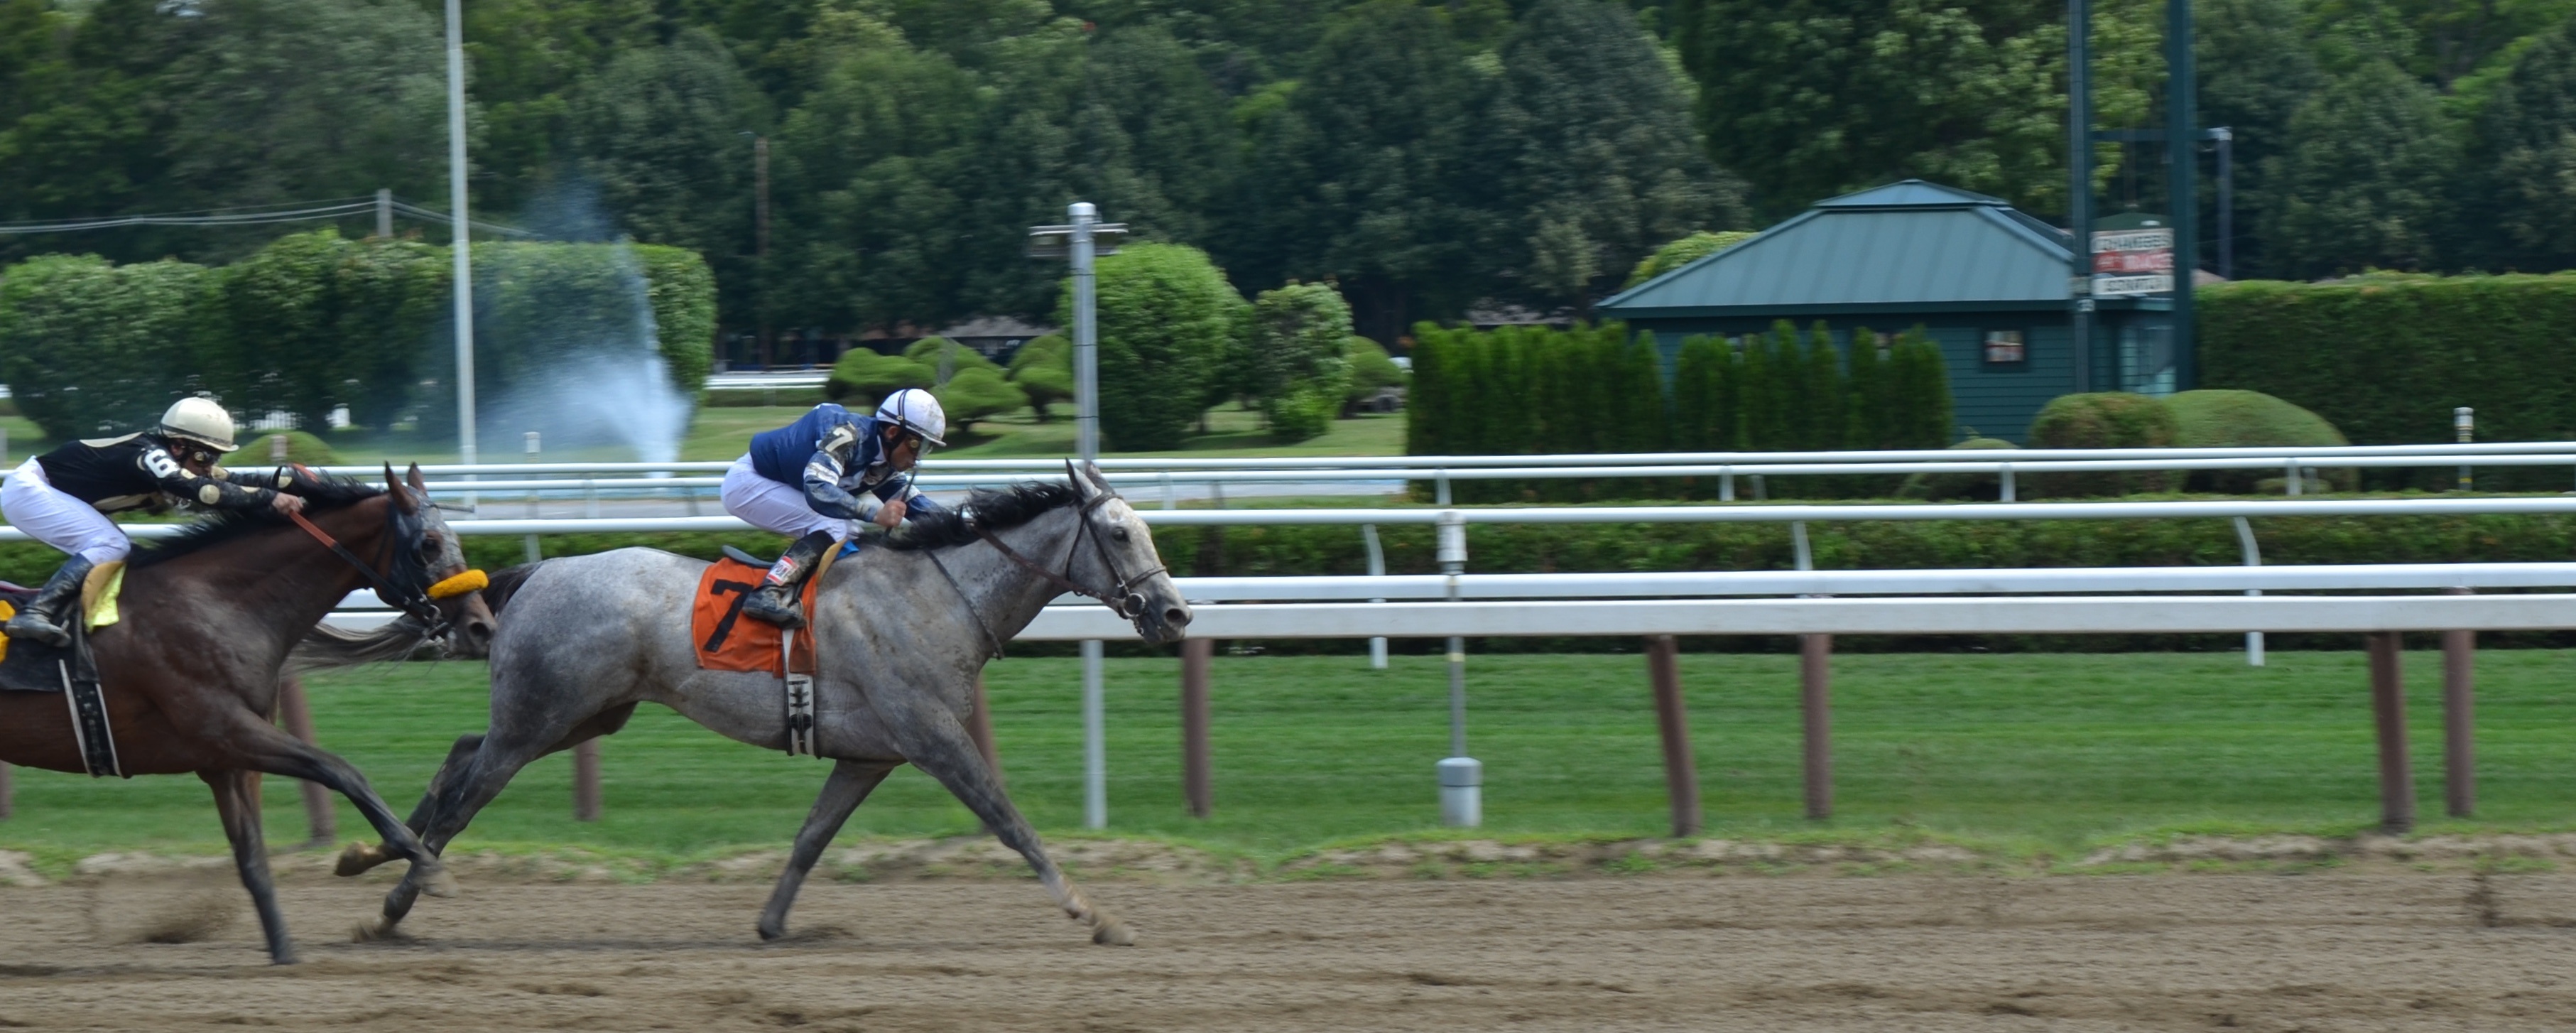
horse, stallion, race, sports, racing, mare, jockey, western riding, equestrianism, horse racing, eventing, barrel racing, horse like mammal, animal sports, english riding, equestrian sport, horse trainer